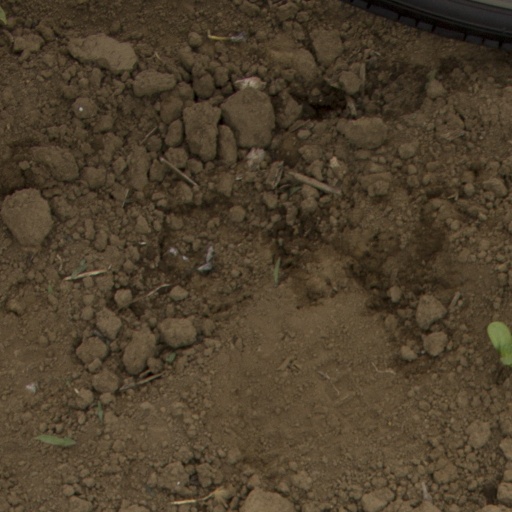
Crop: Jerusalem artichoke